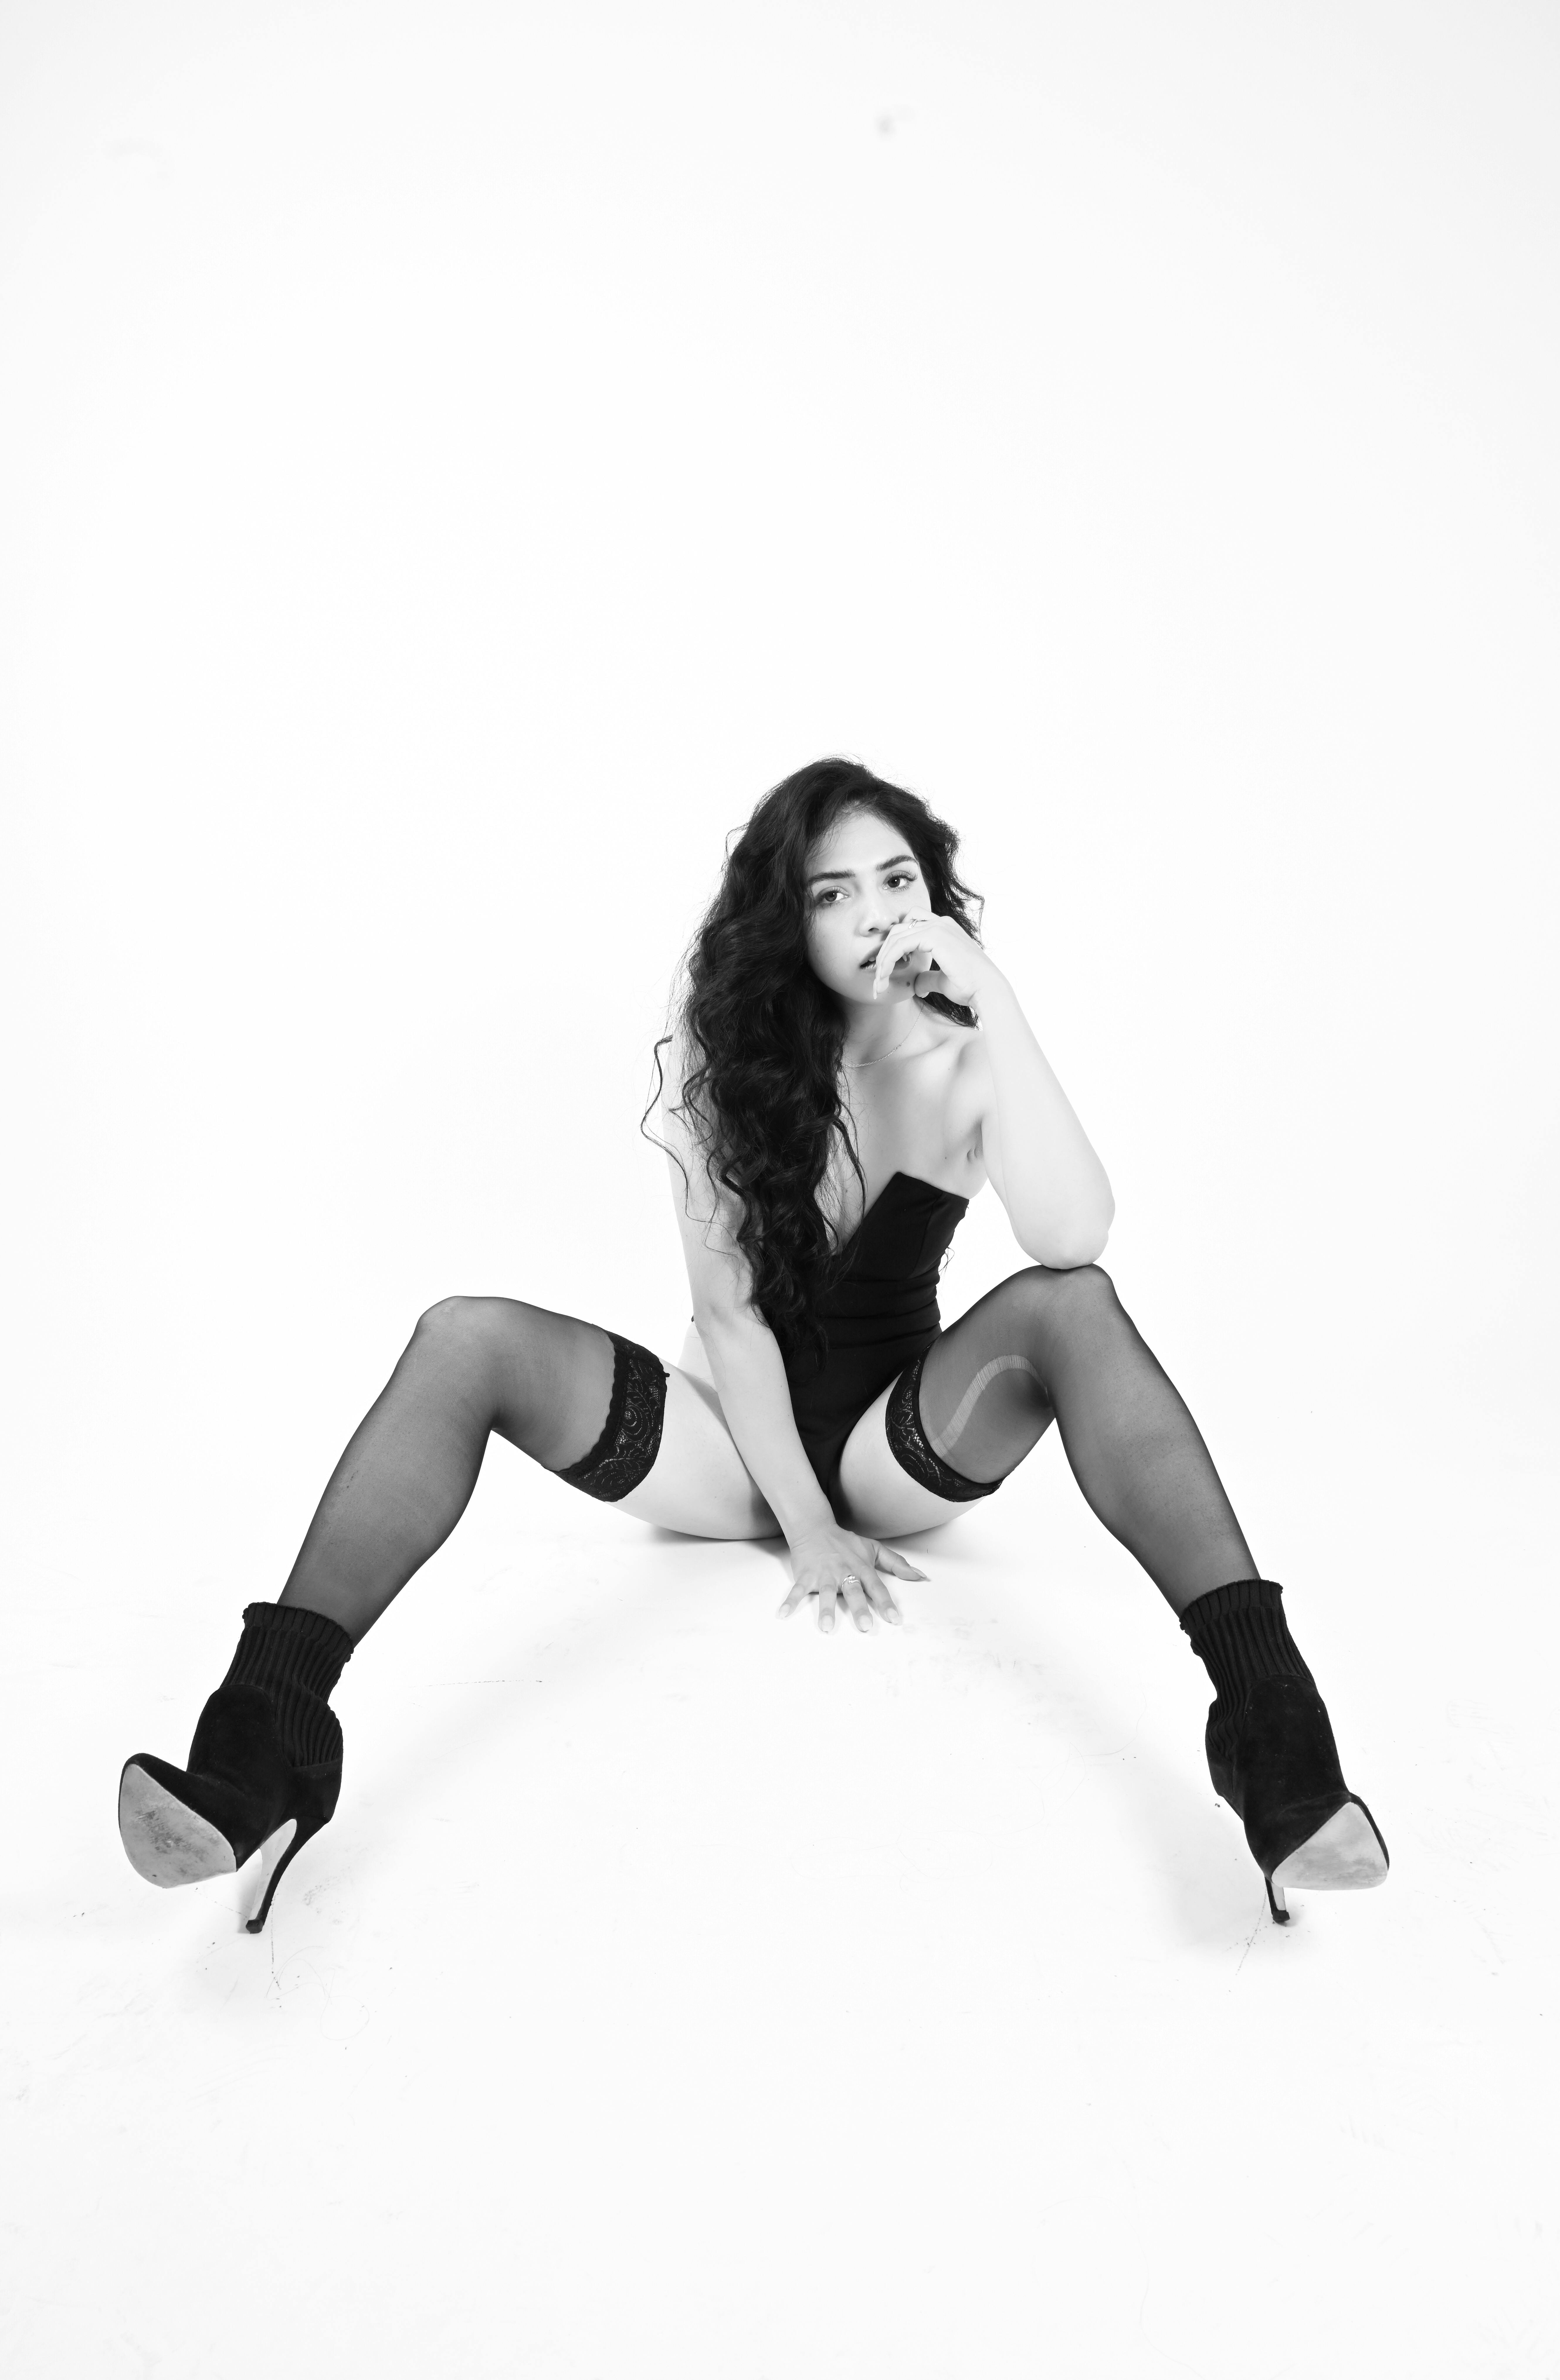
woman, shorts, leg, lingerie top, flash photography, knee, brassiere, waist, thigh, undergarment, lingerie, art model, black hair, fetish model, elbow, human leg, abdomen, chest, navel, underpants, fashion model, swimwear, monochrome photography, art, sitting, monochrome, briefs, photo shoot, agent provocateur